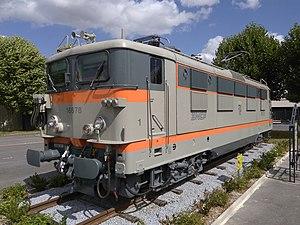
Locomotive BB 16678 Magenta (51)
Magenta est une commune française située dans le département de la Marne, en région Grand Est.